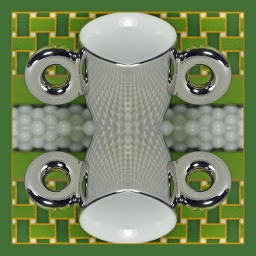
Playing with my mirror finish coffee cups and &amp;quot;found objects&amp;quot; around the house for reflections and color!!